Question: Please indicate a possible affordance area of swing_baseball_bat that can be used for holding
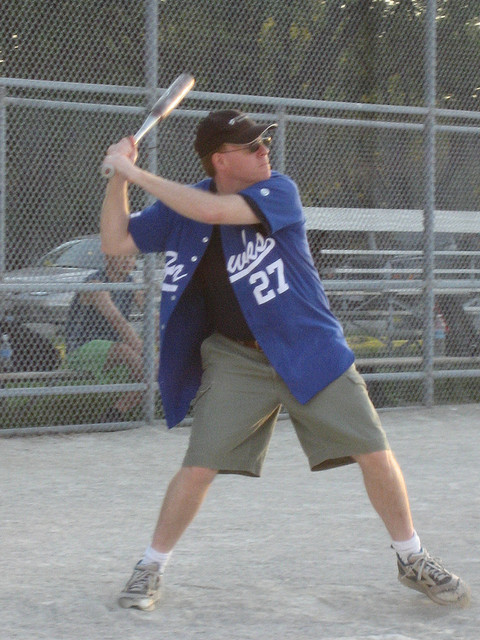
Answer: [99.522, 114.181, 155.979, 179.095]